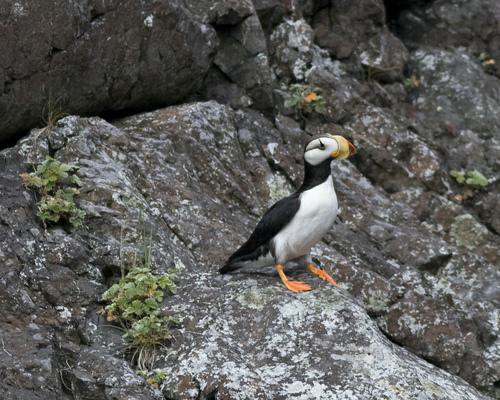
A photo of a horned puffin